Medieval architecture

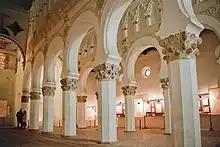
The synagogue of Santa María la Blanca, Toledo, built and later converted into a Catholic church.

The Gothic style was predominant across Europe between the late 12th century and the end of the Middle Ages in the 15th century. The key feature of Gothic architecture is pointed arches. Other features, including rib vaulting, exterior buttresses, elaborate tracery and stained glass, are commonly found in Gothic architecture. The choir of the Basilica of Saint-Denis in France, completed in 1144, is considered to be the first wholly Gothic building, combining all of these elements.